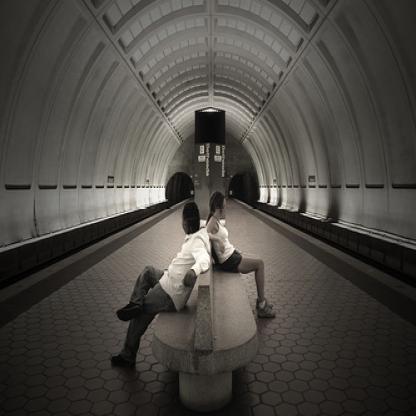
Scene: Indoor